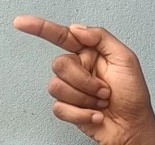
ASL sign: G